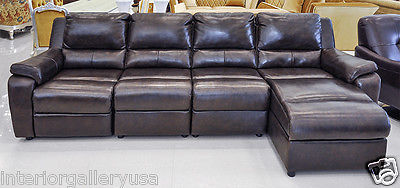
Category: sofa